Alpha Centauri

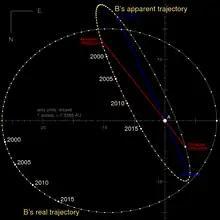
Graphic image of a near-circle and a narrow ellipse labelled respectively as "B's real trajectory" and "B's apparent trajectory", with years marked along portions of the ellipses.

All components of display significant proper motion against the background sky. Over centuries, this causes their apparent positions to slowly change. Proper motion was unknown to ancient astronomers. Most assumed that the stars were permanently fixed on the celestial sphere, as stated in the works of the philosopher Aristotle. In 1718, Edmond Halley found that some stars had significantly moved from their ancient astrometric positions.